Coxiella burnetii

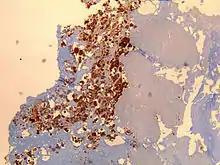
Immunohistochemical detection of "C. burnetii" in resected cardiac valve of a 60-year-old man with Q fever endocarditis, Cayenne, French Guiana, monoclonal antibody against "C. burnetii" and hematoxylin were used for staining: Original magnification ×50

Of the many "C. burnetii" strains, two of the most studied are the Nine Mile phase I and Priscilla phase I strain. In recent years, more strains have been studied. Nonetheless, it has been demonstrated that the Nine Mile strain is one of the most virulent strains of "C. burnetti" with as few as four organisms needed to cause infection. This is particularly relevant as murine rodents are poorly susceptible to "C. burnetii", necessitating a higher dose and a more virulent dose to inoculate murine rodents for disease study.